Wildlife of Brunei

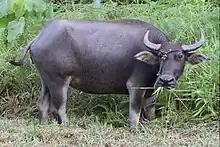
A carabao grazing in Bukit Sawat

The wildlife of Brunei is one of its primary attractions. Tropical evergreen rainforest makes up the majority of the country's natural vegetation. 81% of the land is covered by forests, with 59% being primary forests and 22% being secondary forests and plantations. With an estimated 2,000 species of trees, Brunei is home to an estimated 15,000 species of vascular plants. Brunei's mammal and bird populations are comparable to those of Sumatra, the Malaysian Peninsula, and Borneo as a whole.